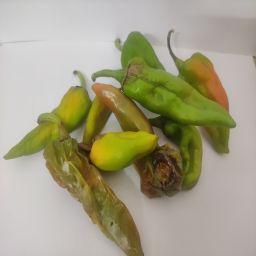
Crop: New Mexico Green Chile
Quality: Damaged